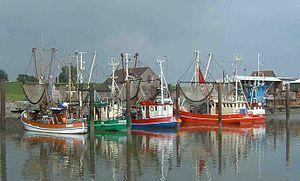
Butjadingen est une commune du Land de Basse-Saxe en Allemagne, dans l'arrondissement de Wesermarsch.